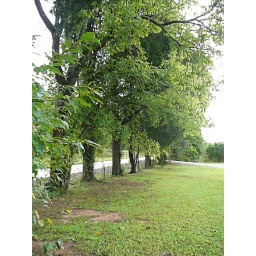
tree line by the road